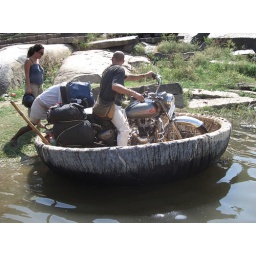
Getting an Enfield accross the river in a basket